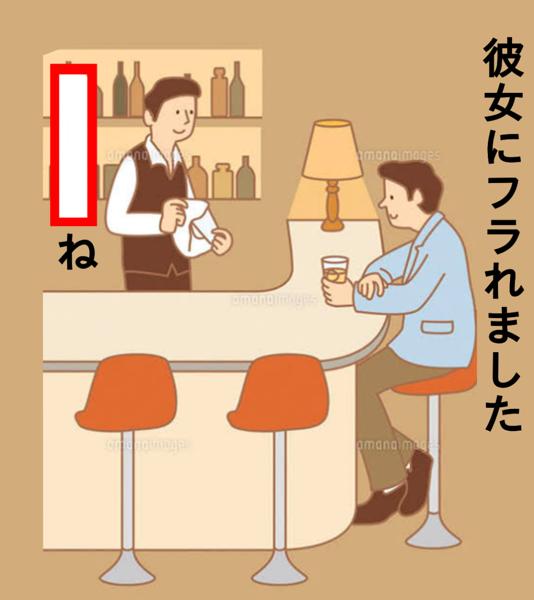
回答: 僕との関係がバレたからだ